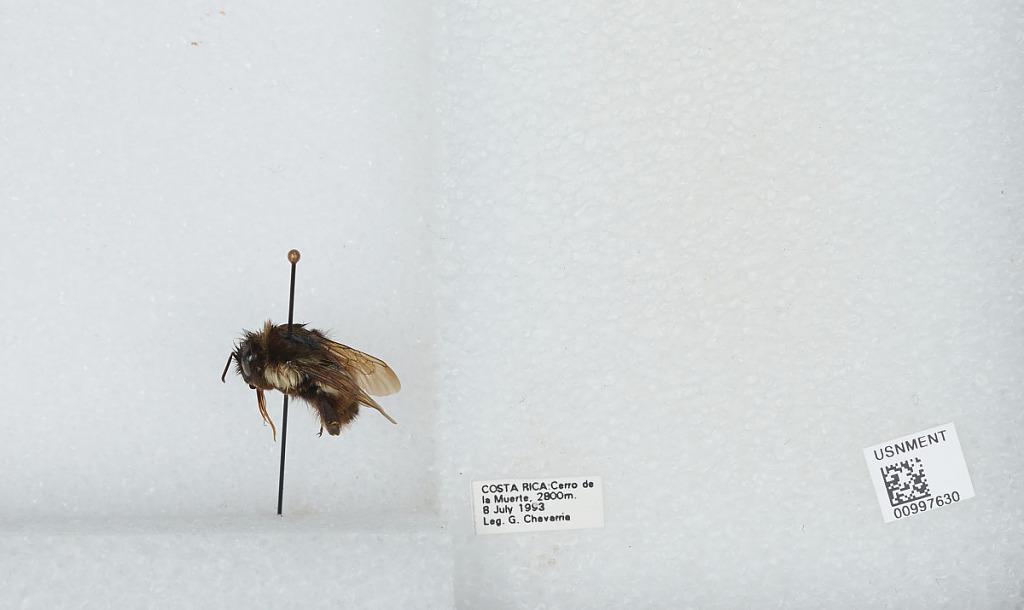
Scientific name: Bombus (Pyrobombus) ephippiatus (Say)
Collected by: G. Chavarria
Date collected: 1993-7-8
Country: Costa Rica
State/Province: San Jose
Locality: Cerro de la Muerte
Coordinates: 9.5583, -83.7239